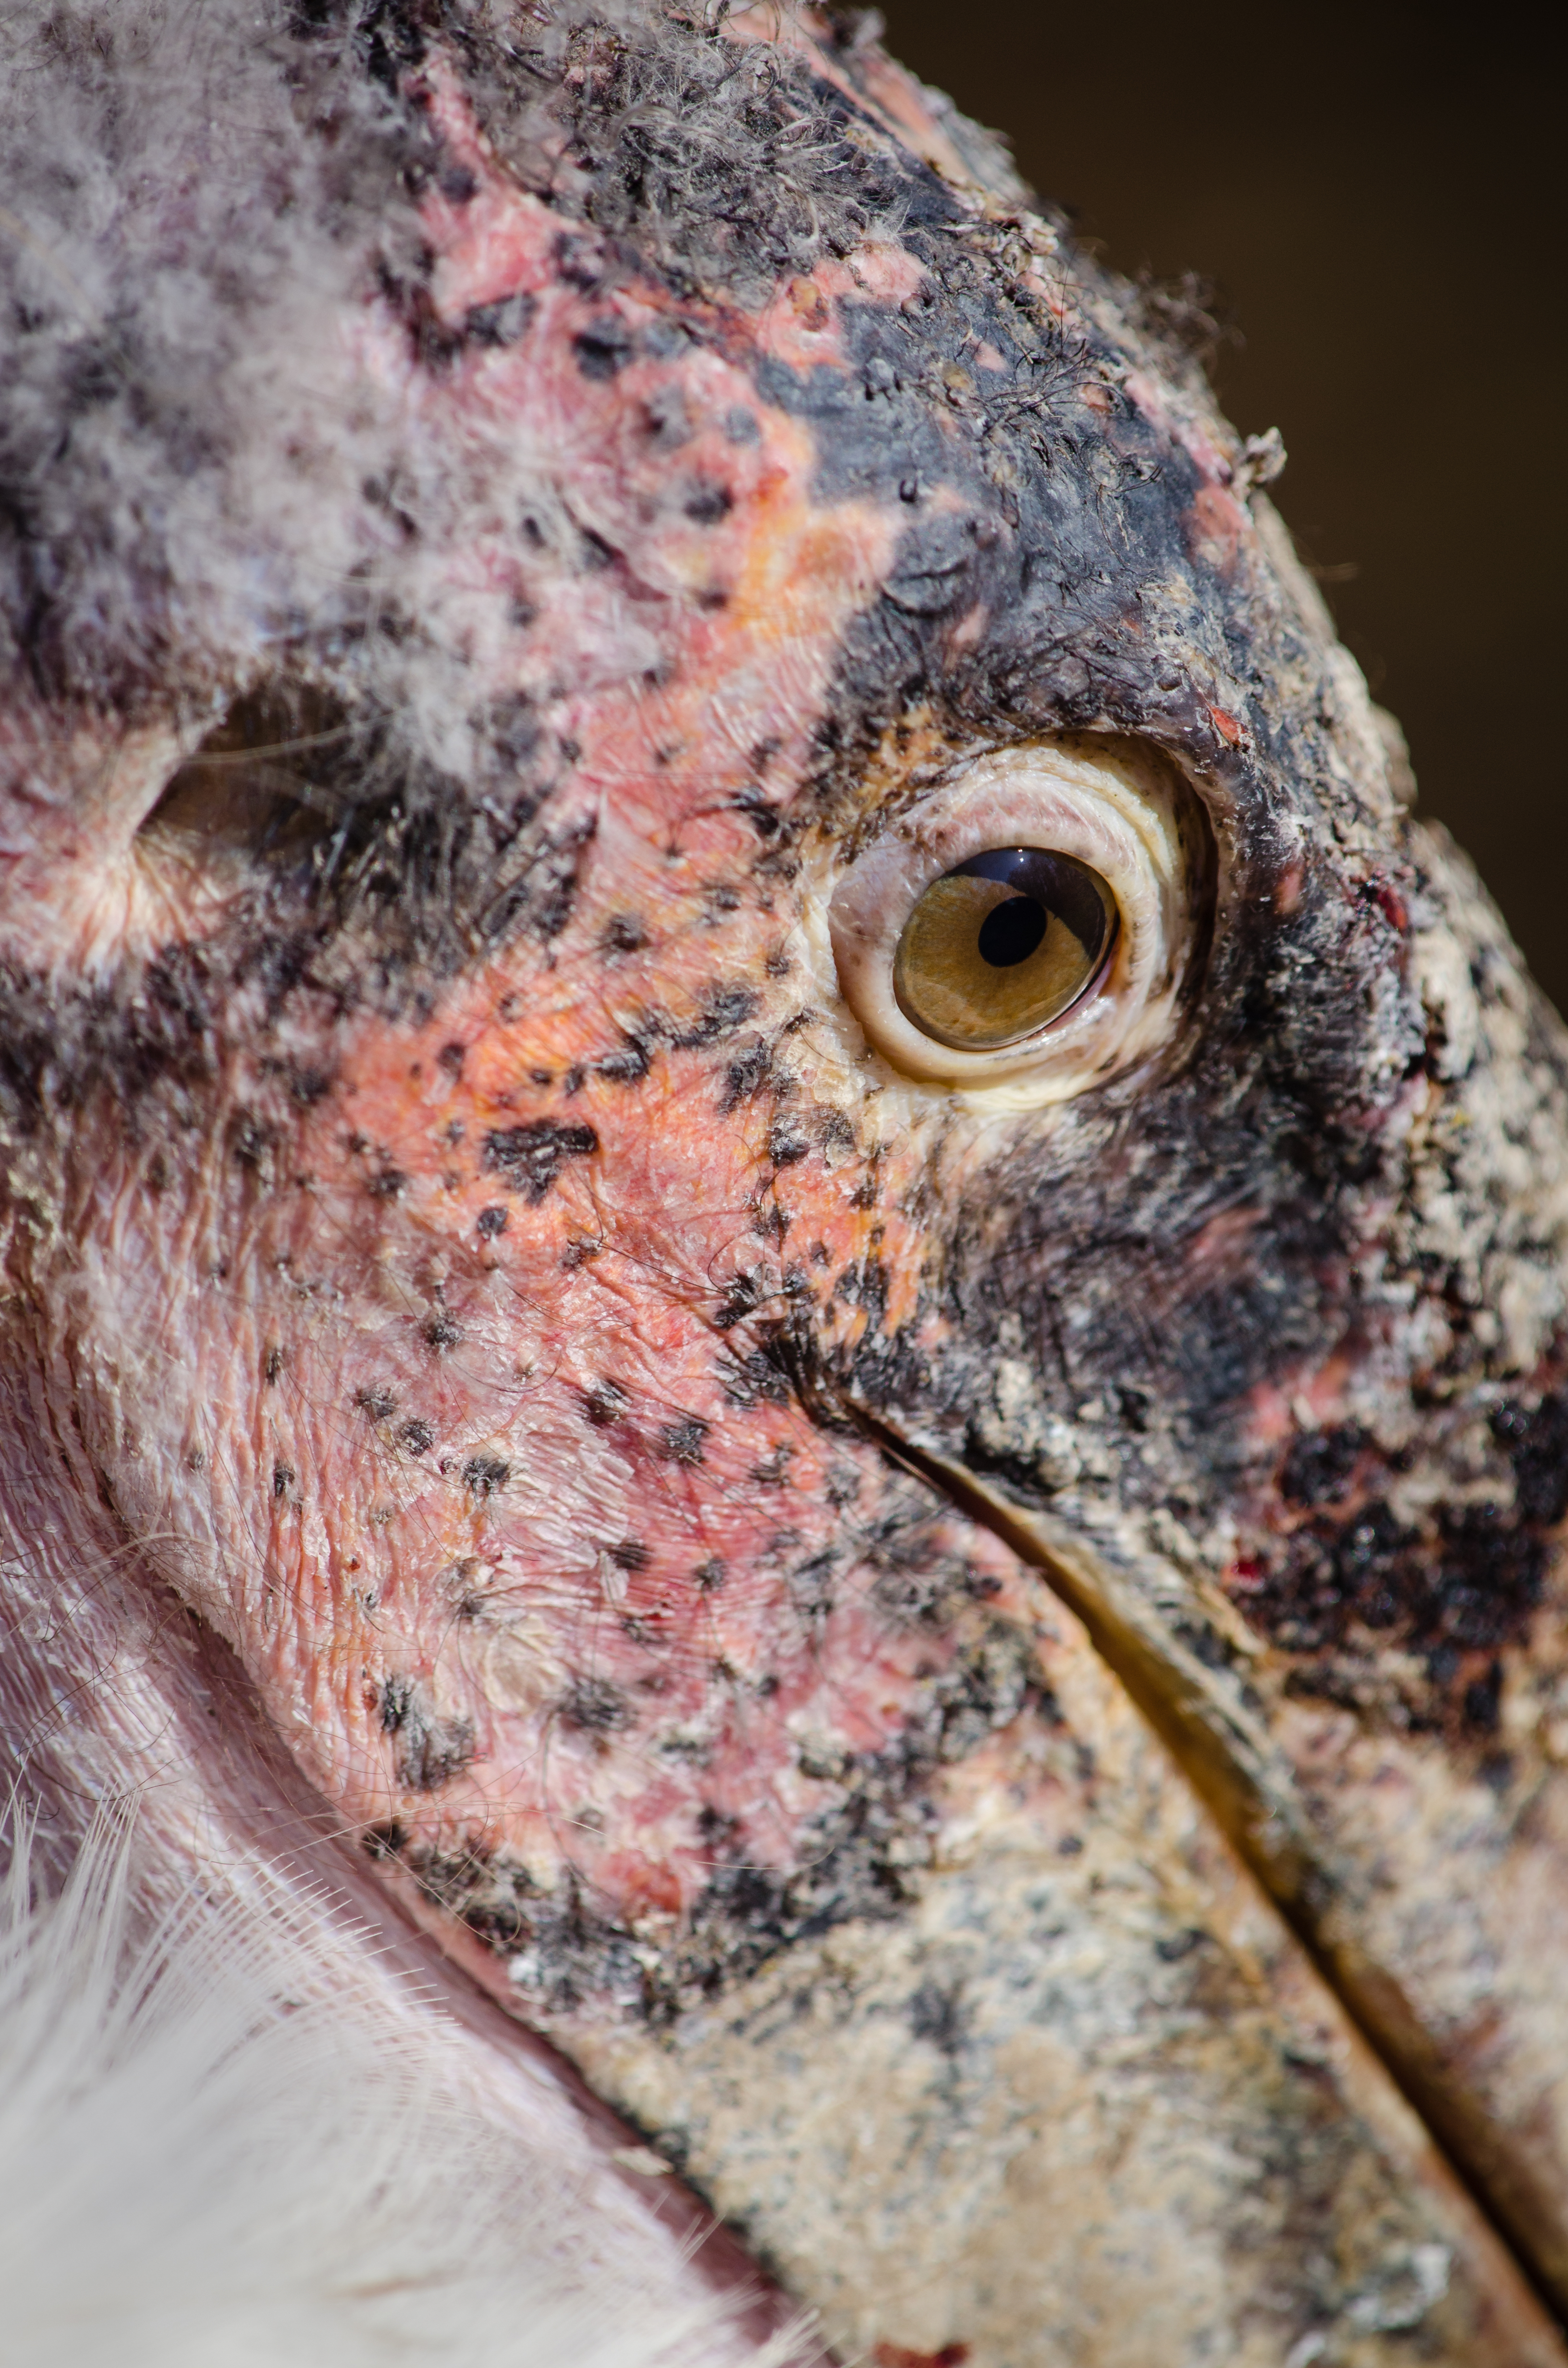
bird, wildlife, beak, owl, fauna, close up, eye, head, macro photography